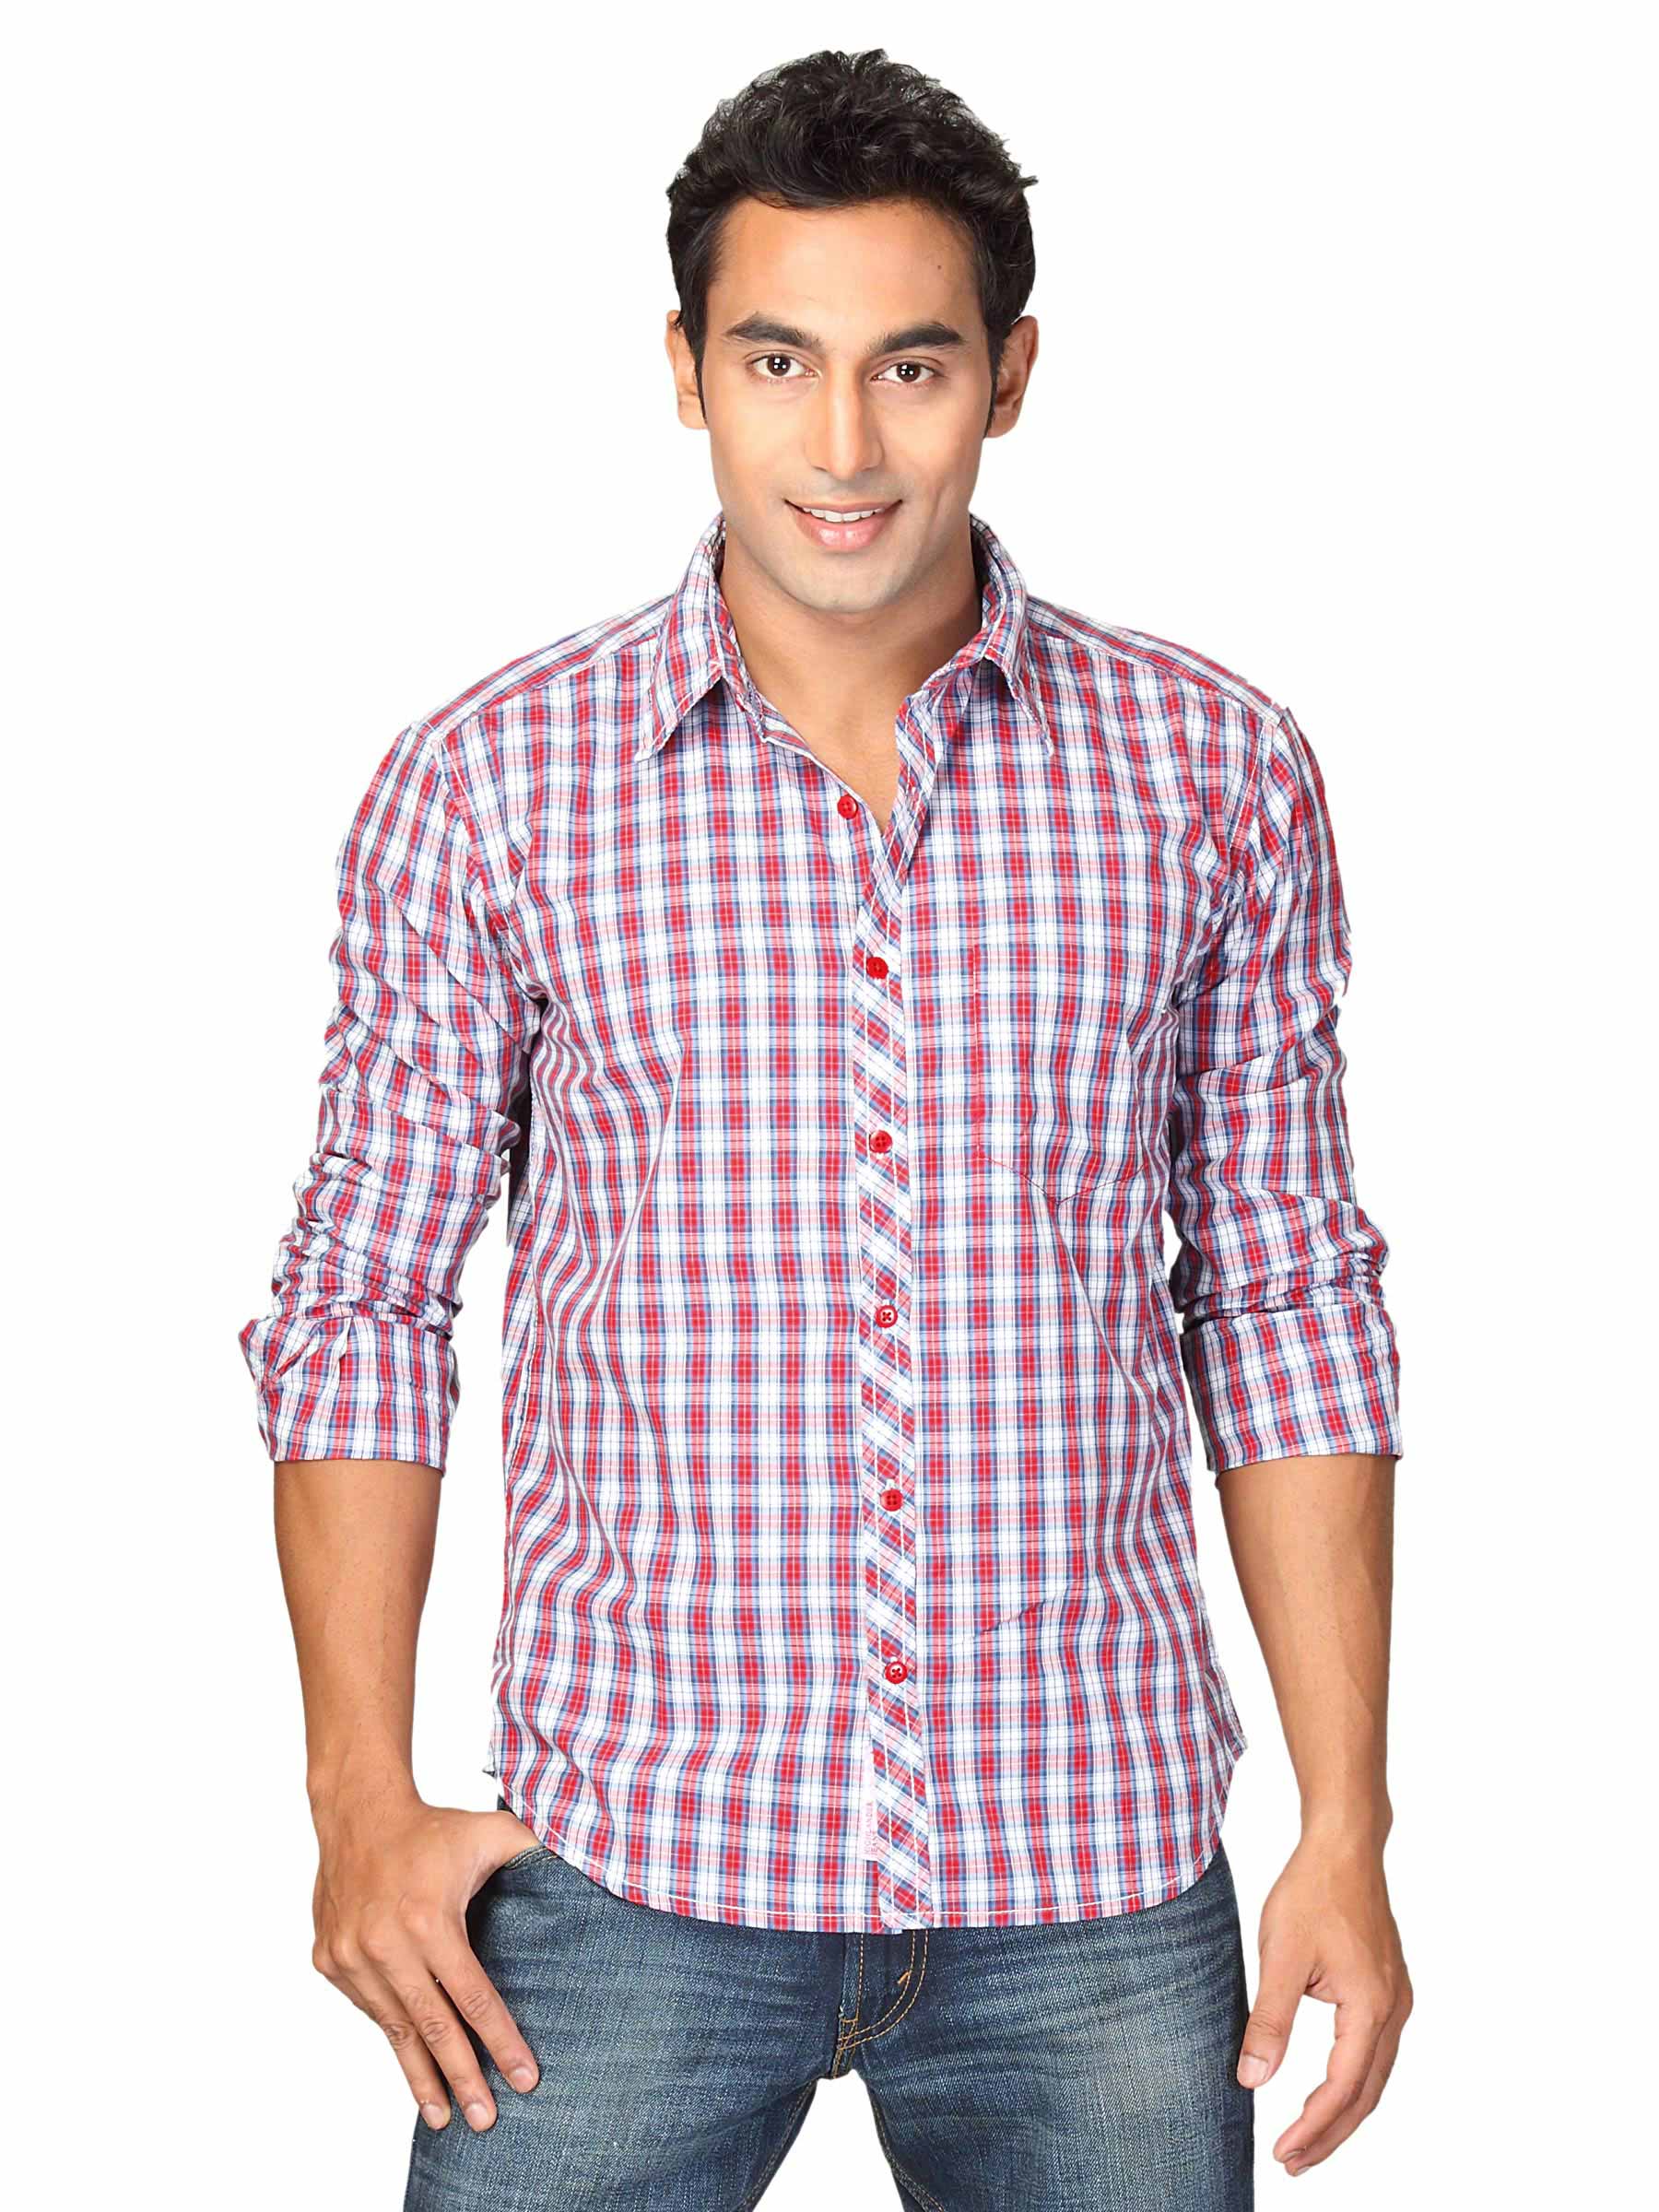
Highlander Men Red Checked Halden Slim Fit Shirt
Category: Apparel / Topwear / Shirts
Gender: Men
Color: Red
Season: Summer 2011
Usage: Casual